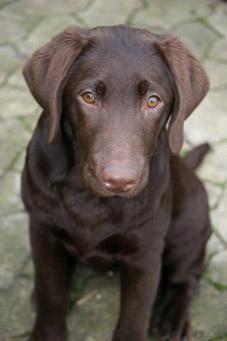
Labrador_retriever